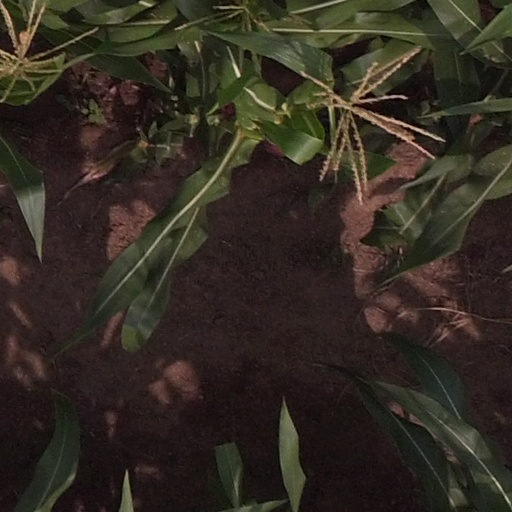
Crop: maize; corn